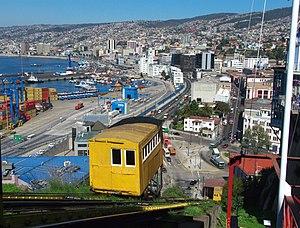
Cet article recense les sites concernés par l'observatoire mondial des monuments en 1996.
Cet article recense les sites concernés par l'observatoire mondial des monuments en 2014.
Les funiculaires de Valparaíso, appelés localement ascensores, sont une des particularités les plus célèbres et les plus pittoresques de la ville de Valparaíso, au Chili. Ils ont été déclarés « Monuments historiques » par le Conseil des Monuments nationaux du Chili.